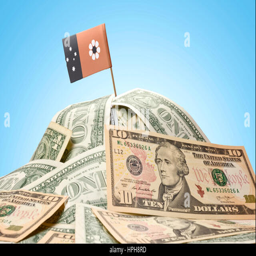
the national flag sticking in a pile of american dollars .